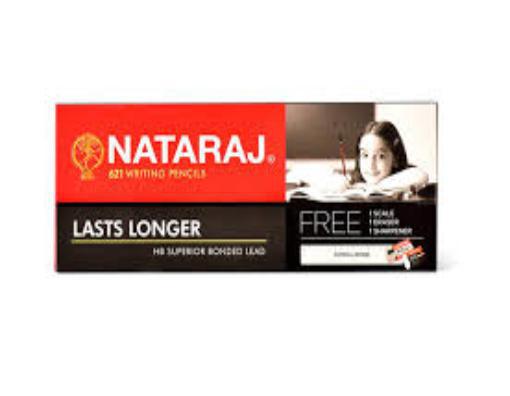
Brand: nataraj
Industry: Transportation